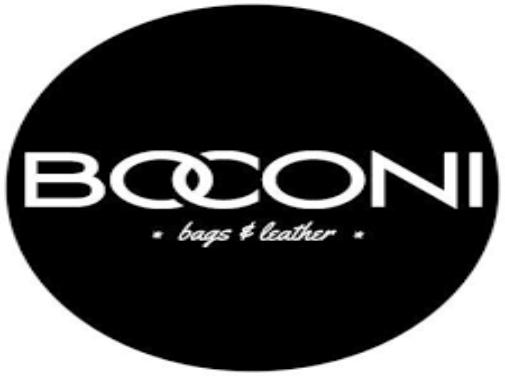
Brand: Boconi
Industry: Clothes